Font Bomb

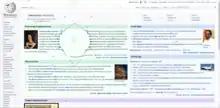
Font Bomb used on Wikipedia's main page

Font Bomb is a JavaScript bookmarklet to "Blow Up" web pages. When the script is loaded, clicking on a web page starts a countdown. When the countdown reaches zero, it uses Cascading Style Sheets to scatter nearby text across the page. The script wraps all affected letters in a tag, so that they can be moved individually.